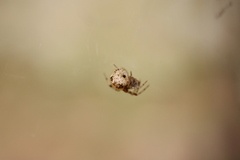
Species: Parasteatoda_tepidariorum